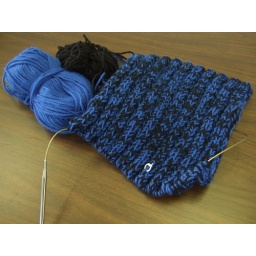
12-06-10 - hot water bottle cover in progress